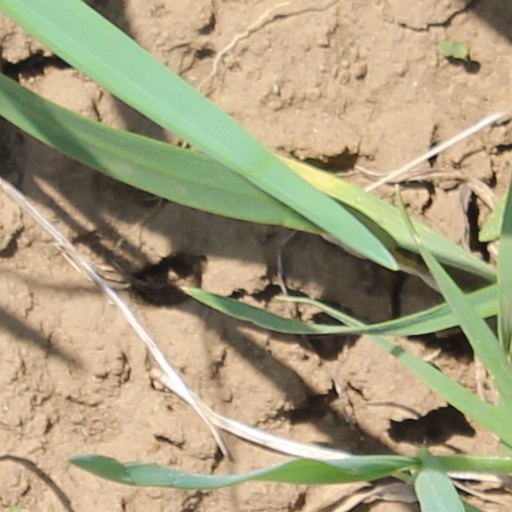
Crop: wheat